Presbytery of Newton

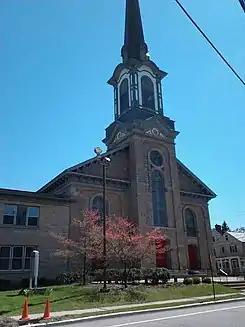
The First Presbyterian Church in Newton, New Jersey, built 1869–1871. The former Presbytery of Newton administered Presbyterian Church affairs for 59 congregations in Northwestern New Jersey.

The former Presbytery of Newton is now part of the Presbytery of the Highlands of New Jersey as of March 1, 2021.